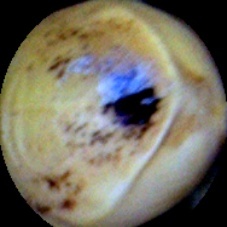
Label: Spotted